Tung-Sol

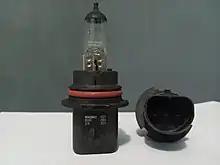
Wagner 9004 high/low beam halogen bulb with plastic housing and three prongs for electrical connector. Made for many cars from mid 80s to late 90s. USA

In May 1985, a worldwide manufacturing company called Cooper Industries, performed a friendly takeover of the former Wagner plants for $1.1 billion, including debt of $300 million. The two Pennsylvania plants, Weatherly and Boyertown, were among nine plants purchased under the Wagner Division and the only two formerly started by Tung-Sol Lamp Works. In the transition from Wagner to Cooper in 1984–1985, Richard Vieser acted as president and chief operating officer. He left for other executive leadership roles in 1985. His past responsibilities in the Chatham/Tung-Sol lead him to Board of Directors for several companies such as Varian Associations (early vacuum tubes, analytical equipment and semiconductor manufacturing equipment), Control Data Corporation, Dresser Industries (a manufacturer of actuators, valves, meters, instruments, regulators, switches), Sybron Corporation, Indresco, and Berg Electronics (board-to-board, wire-to-board, and cable-to-board connectors, sockets, fiber optic interconnects, internal and external cable assemblies.)